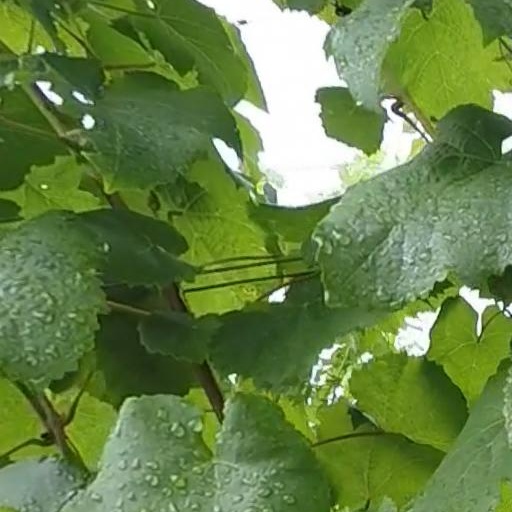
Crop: grape